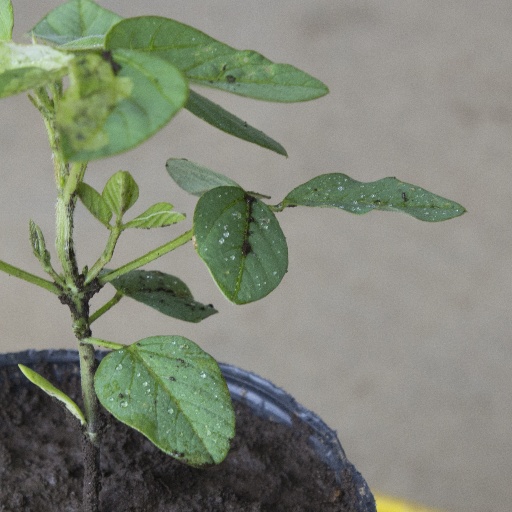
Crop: soybean